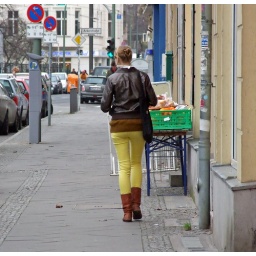
sidewalk activity in the prenzlauer berg area. walking back to the hostel from the nordbahnhof.